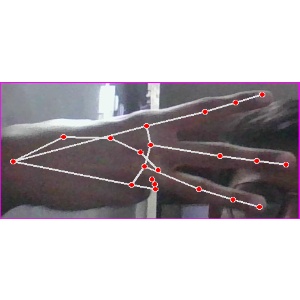
अक्षर: भ